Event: Nepal Earthquake
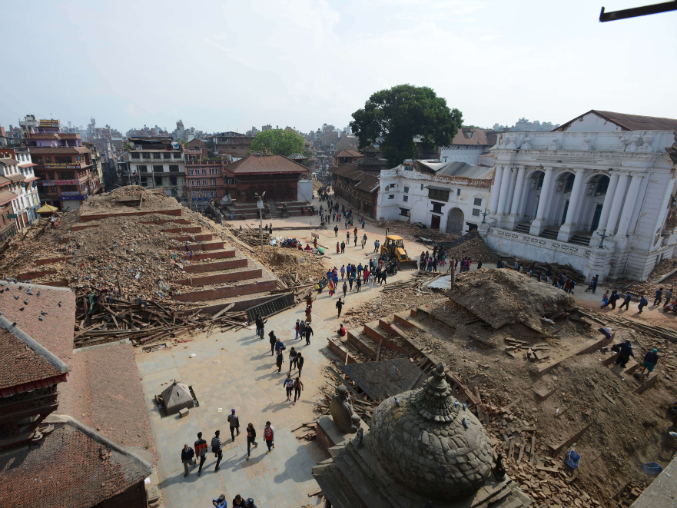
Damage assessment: damage